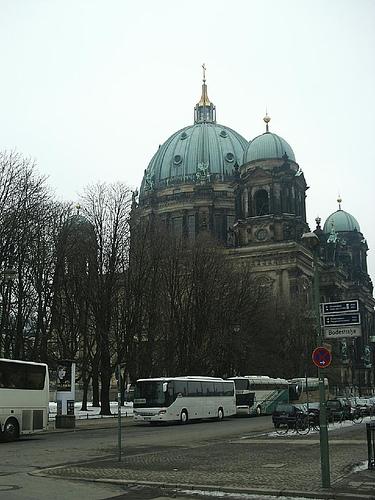
Weather: snow or frosty